Pittsburgh Opera

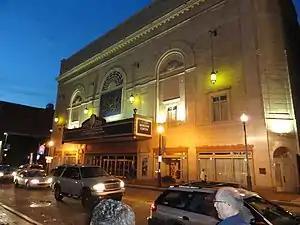
The opera's main performance venue, the Benedum Center

Pittsburgh Opera is an American opera company based in Pittsburgh, Pennsylvania. Pittsburgh Opera gives performances in several venues, primarily at the Benedum Center, with other performances at the Pittsburgh Creative and Performing Arts School (CAPA) Theater. Pittsburgh Opera headquarters is located in the former George Westinghouse Air Brake Factory, 2425 Liberty Avenue, in the Strip District. Pittsburgh Opera has been awarded LEED Silver Certification by the U.S. Green Building Council and is the first "green" opera company in the U.S. in the Operations and Maintenance Category. Pittsburgh Opera's headquarters is also the oldest green building in Pittsburgh.